Answer in natural language. Considering the relative positions, where is dark brown colour shelving unit (highlighted by a green box) with respect to white colour dining table (highlighted by a blue box)? Choose between the following options: below or above
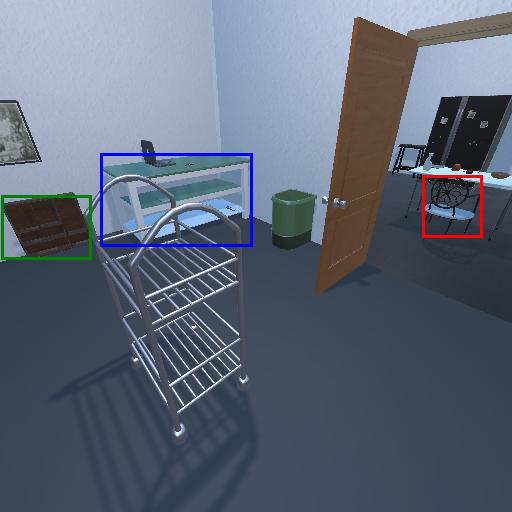
<answer>below</answer>